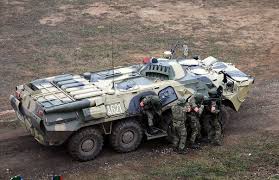
Label: BTR-80